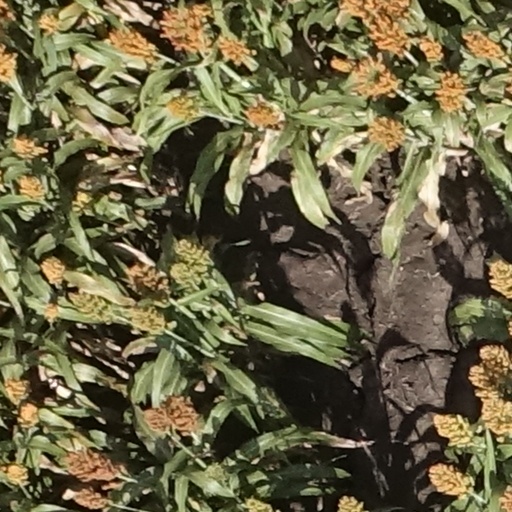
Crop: sorghum